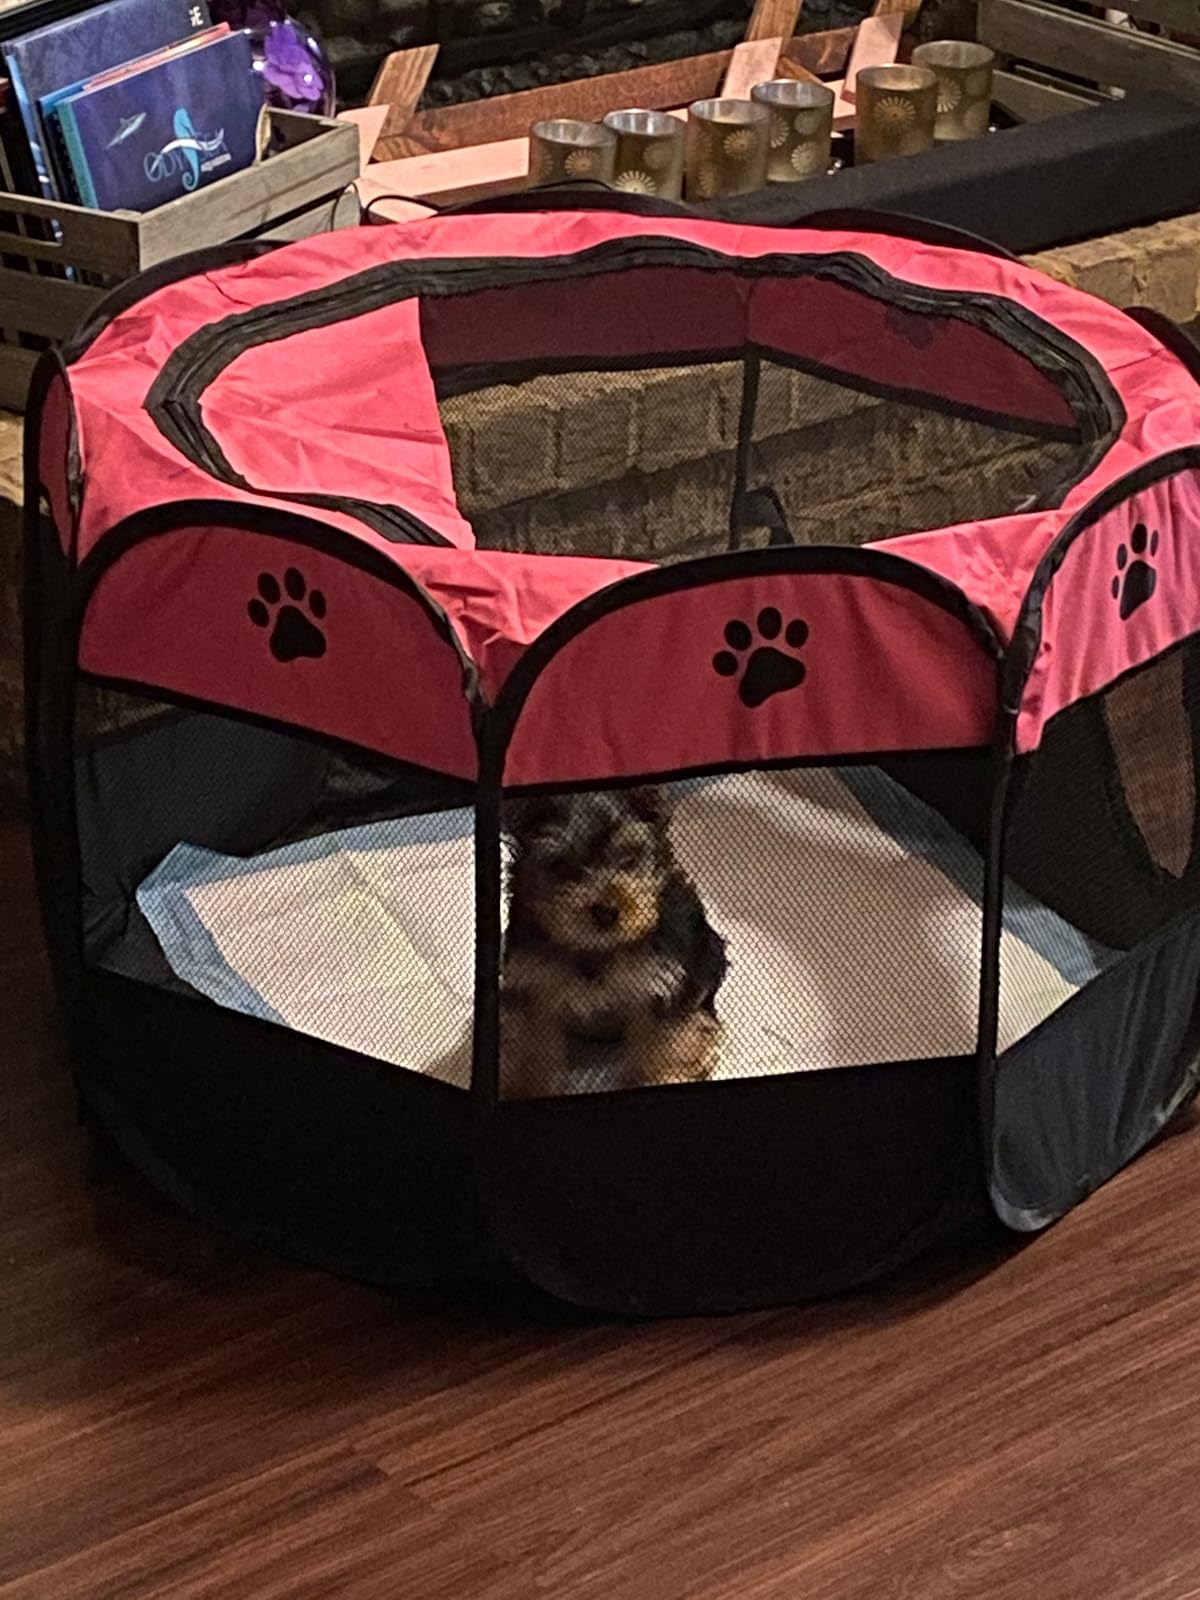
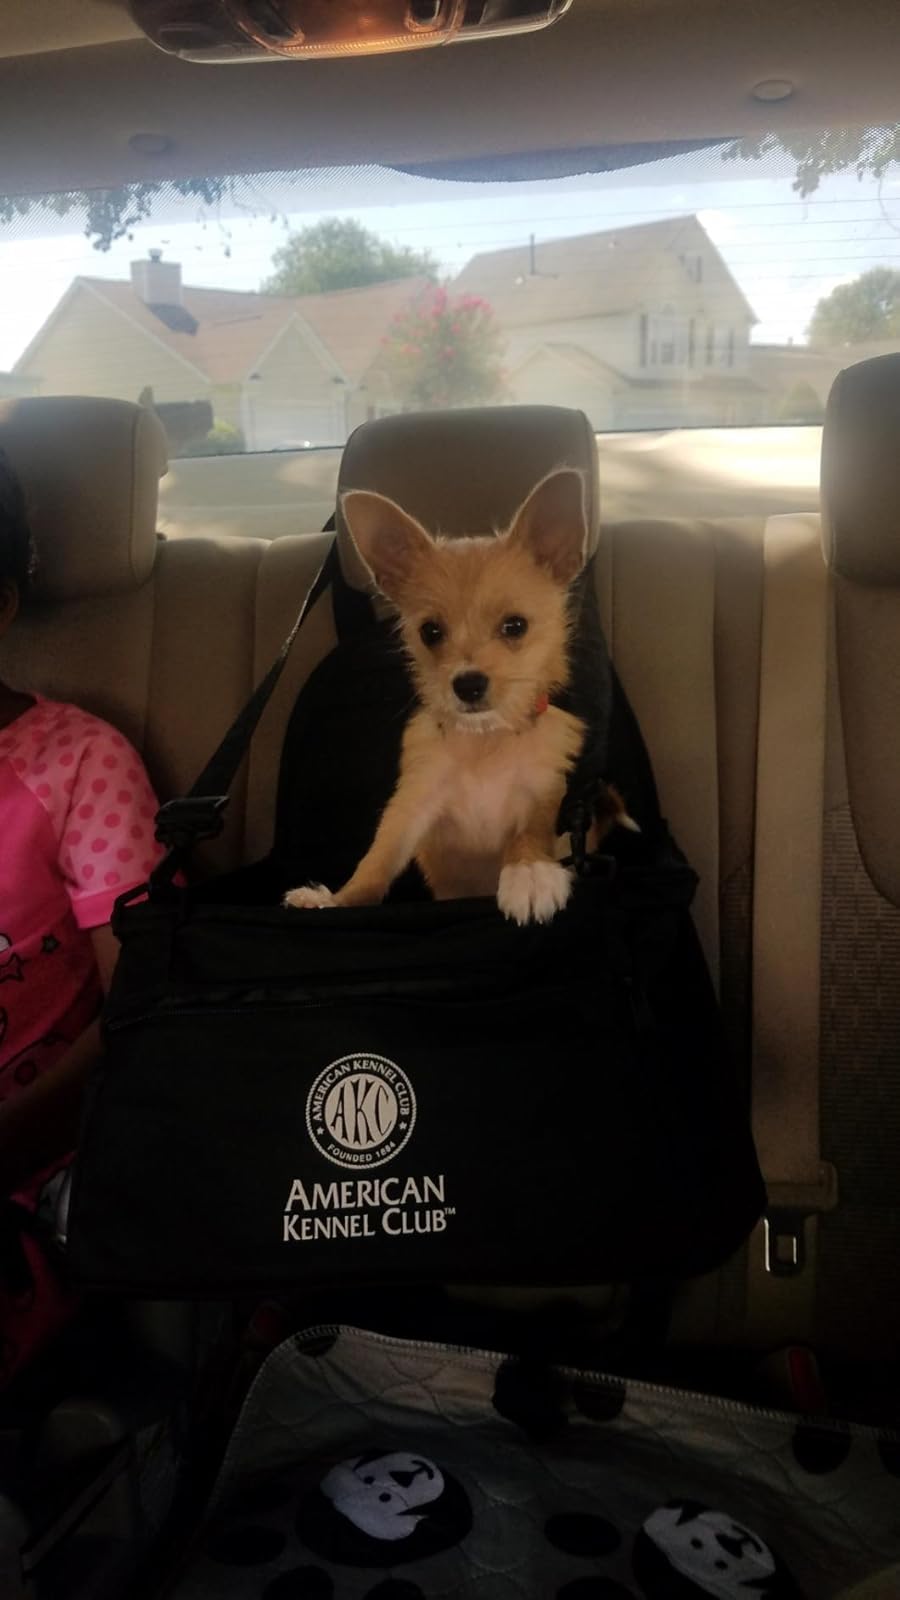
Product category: items_kennel
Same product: no